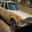
Label: automobile